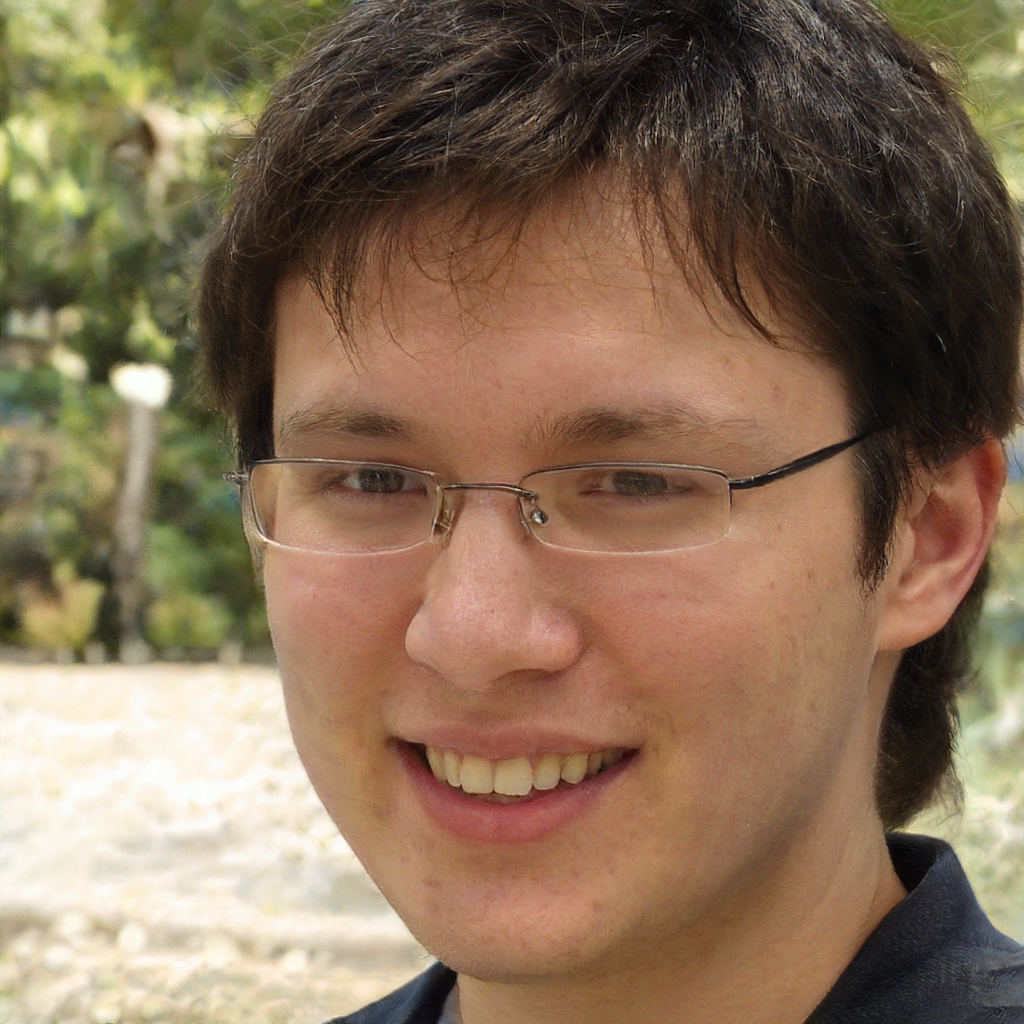
Gender: Male